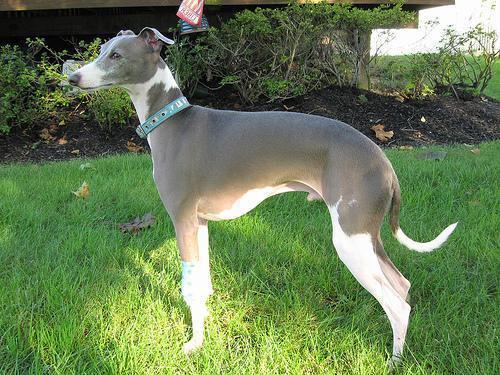
Italian_greyhound